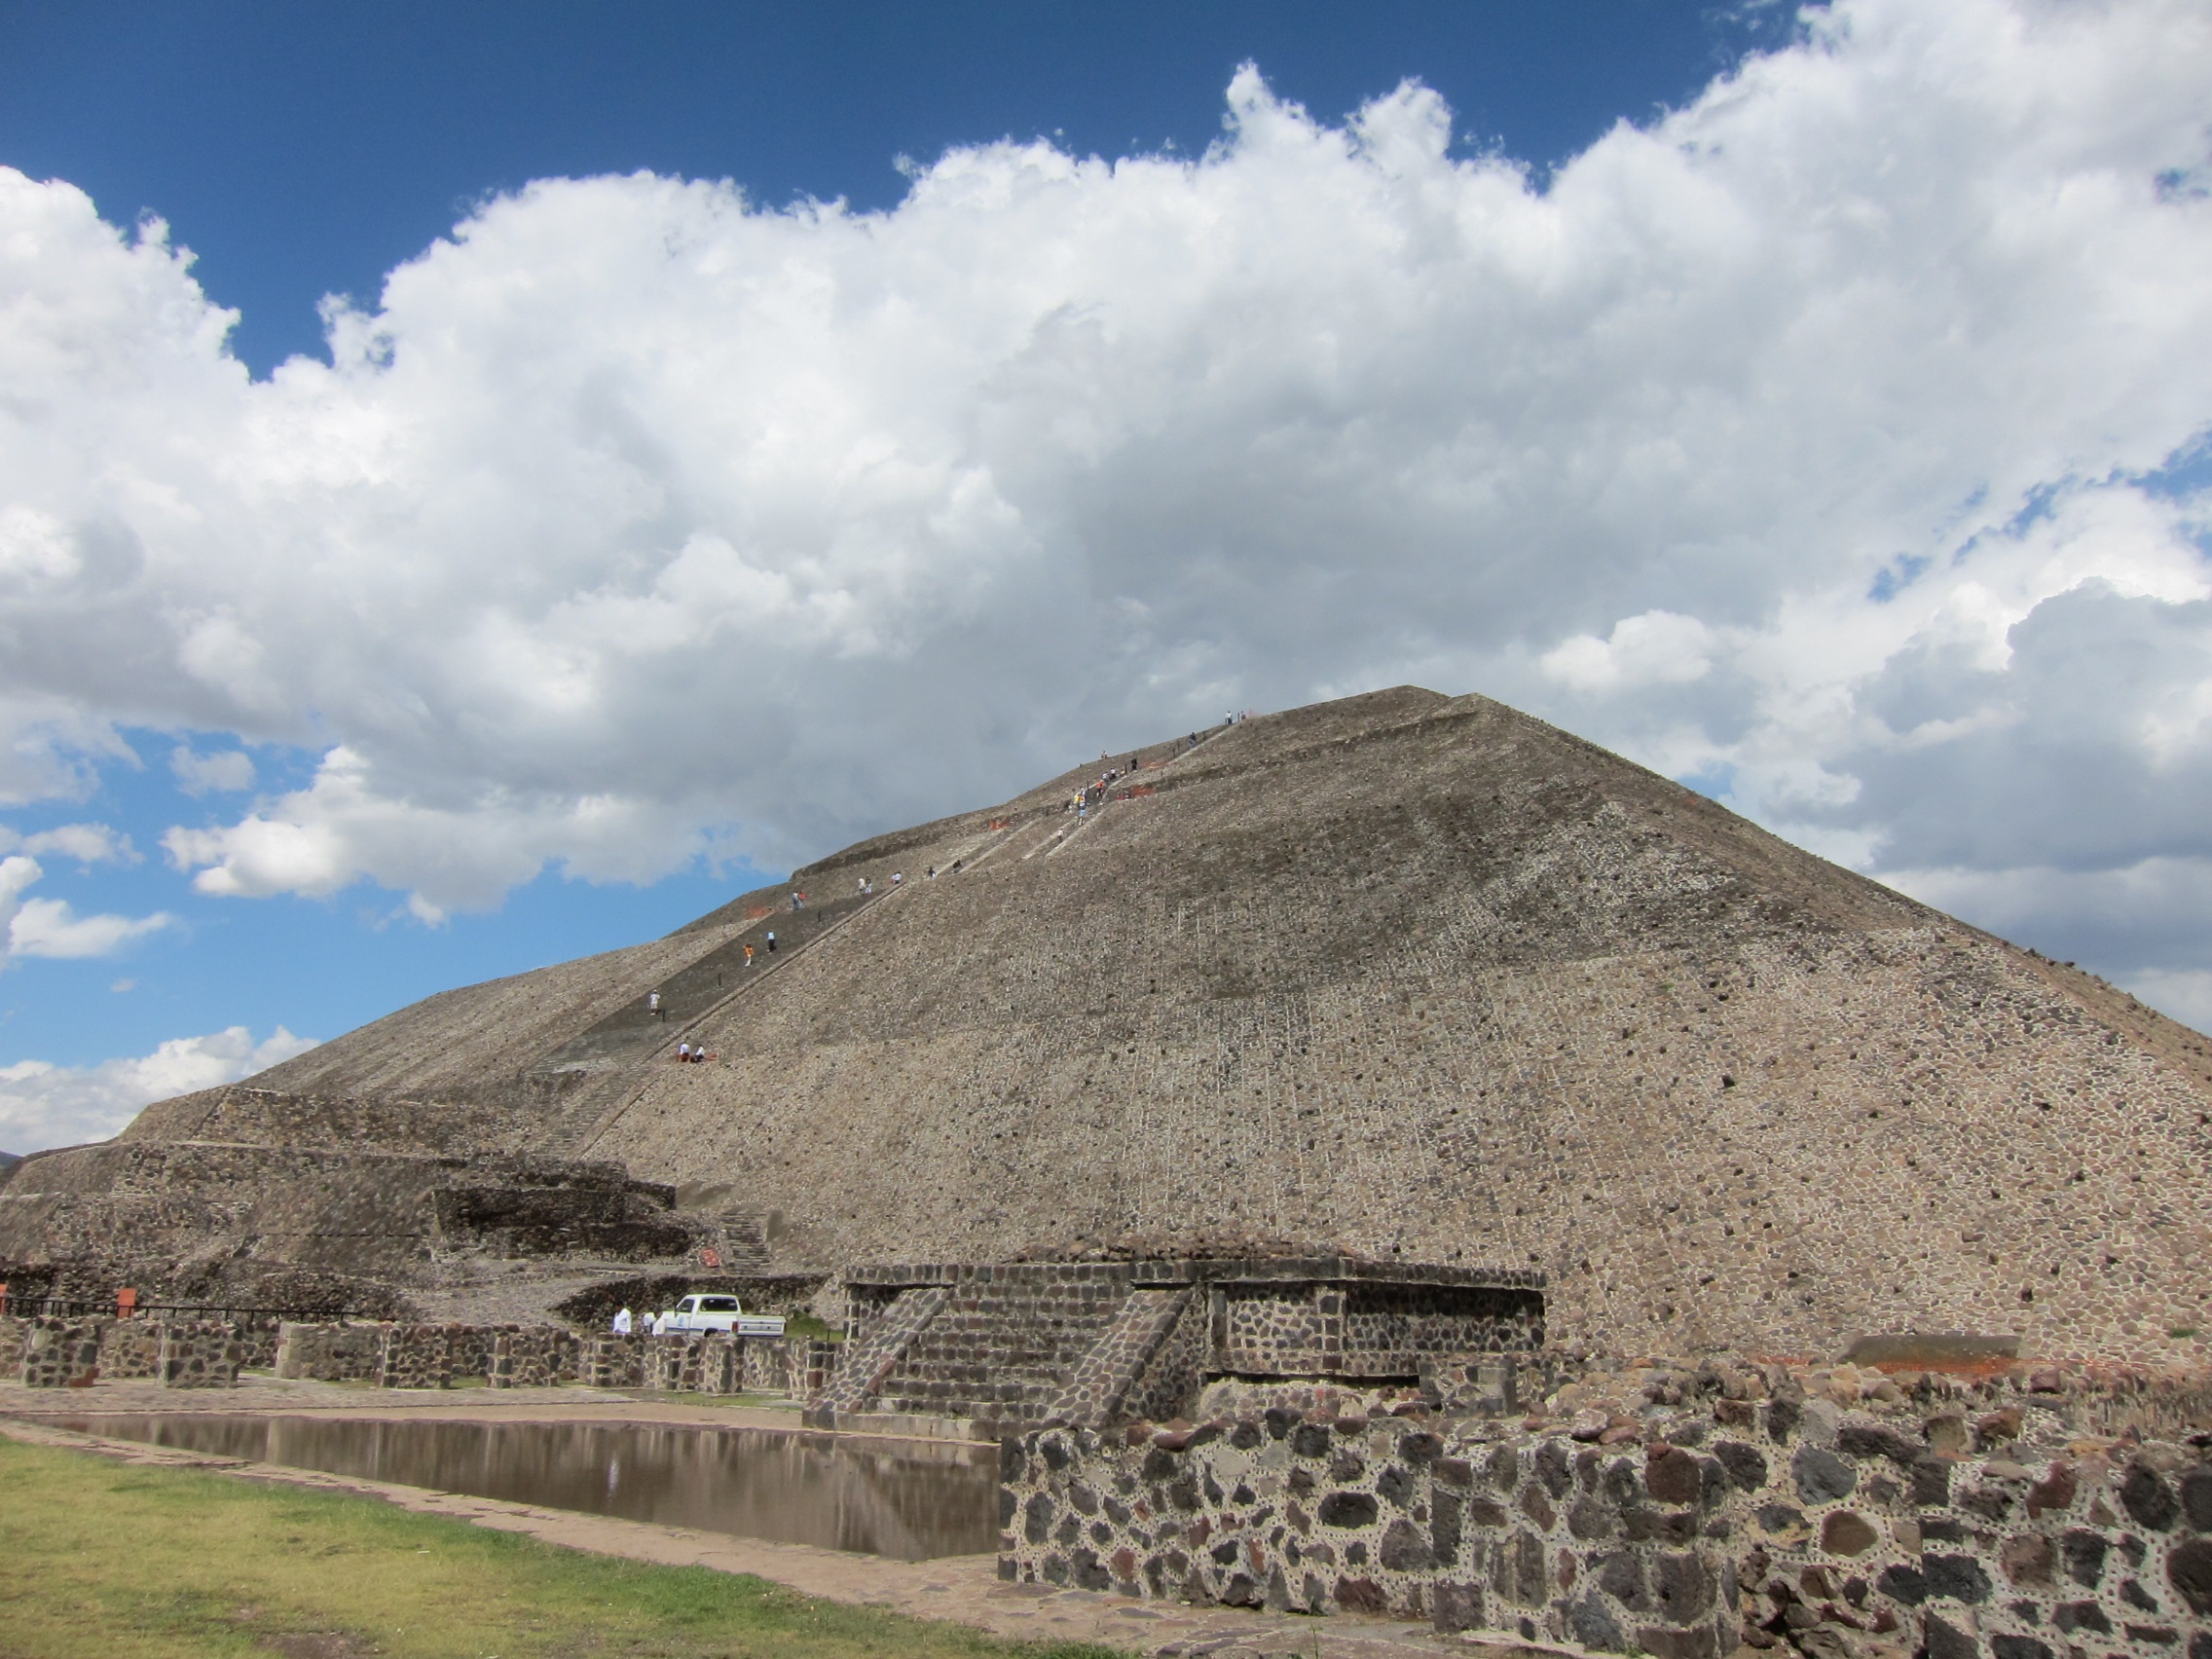
mountain, hill, monument, pyramid, blue sky, geology, mexico, ruins, badlands, plateau, ecosystem, mound, archaeological site, teotihuacan, ancient history, spoil tip